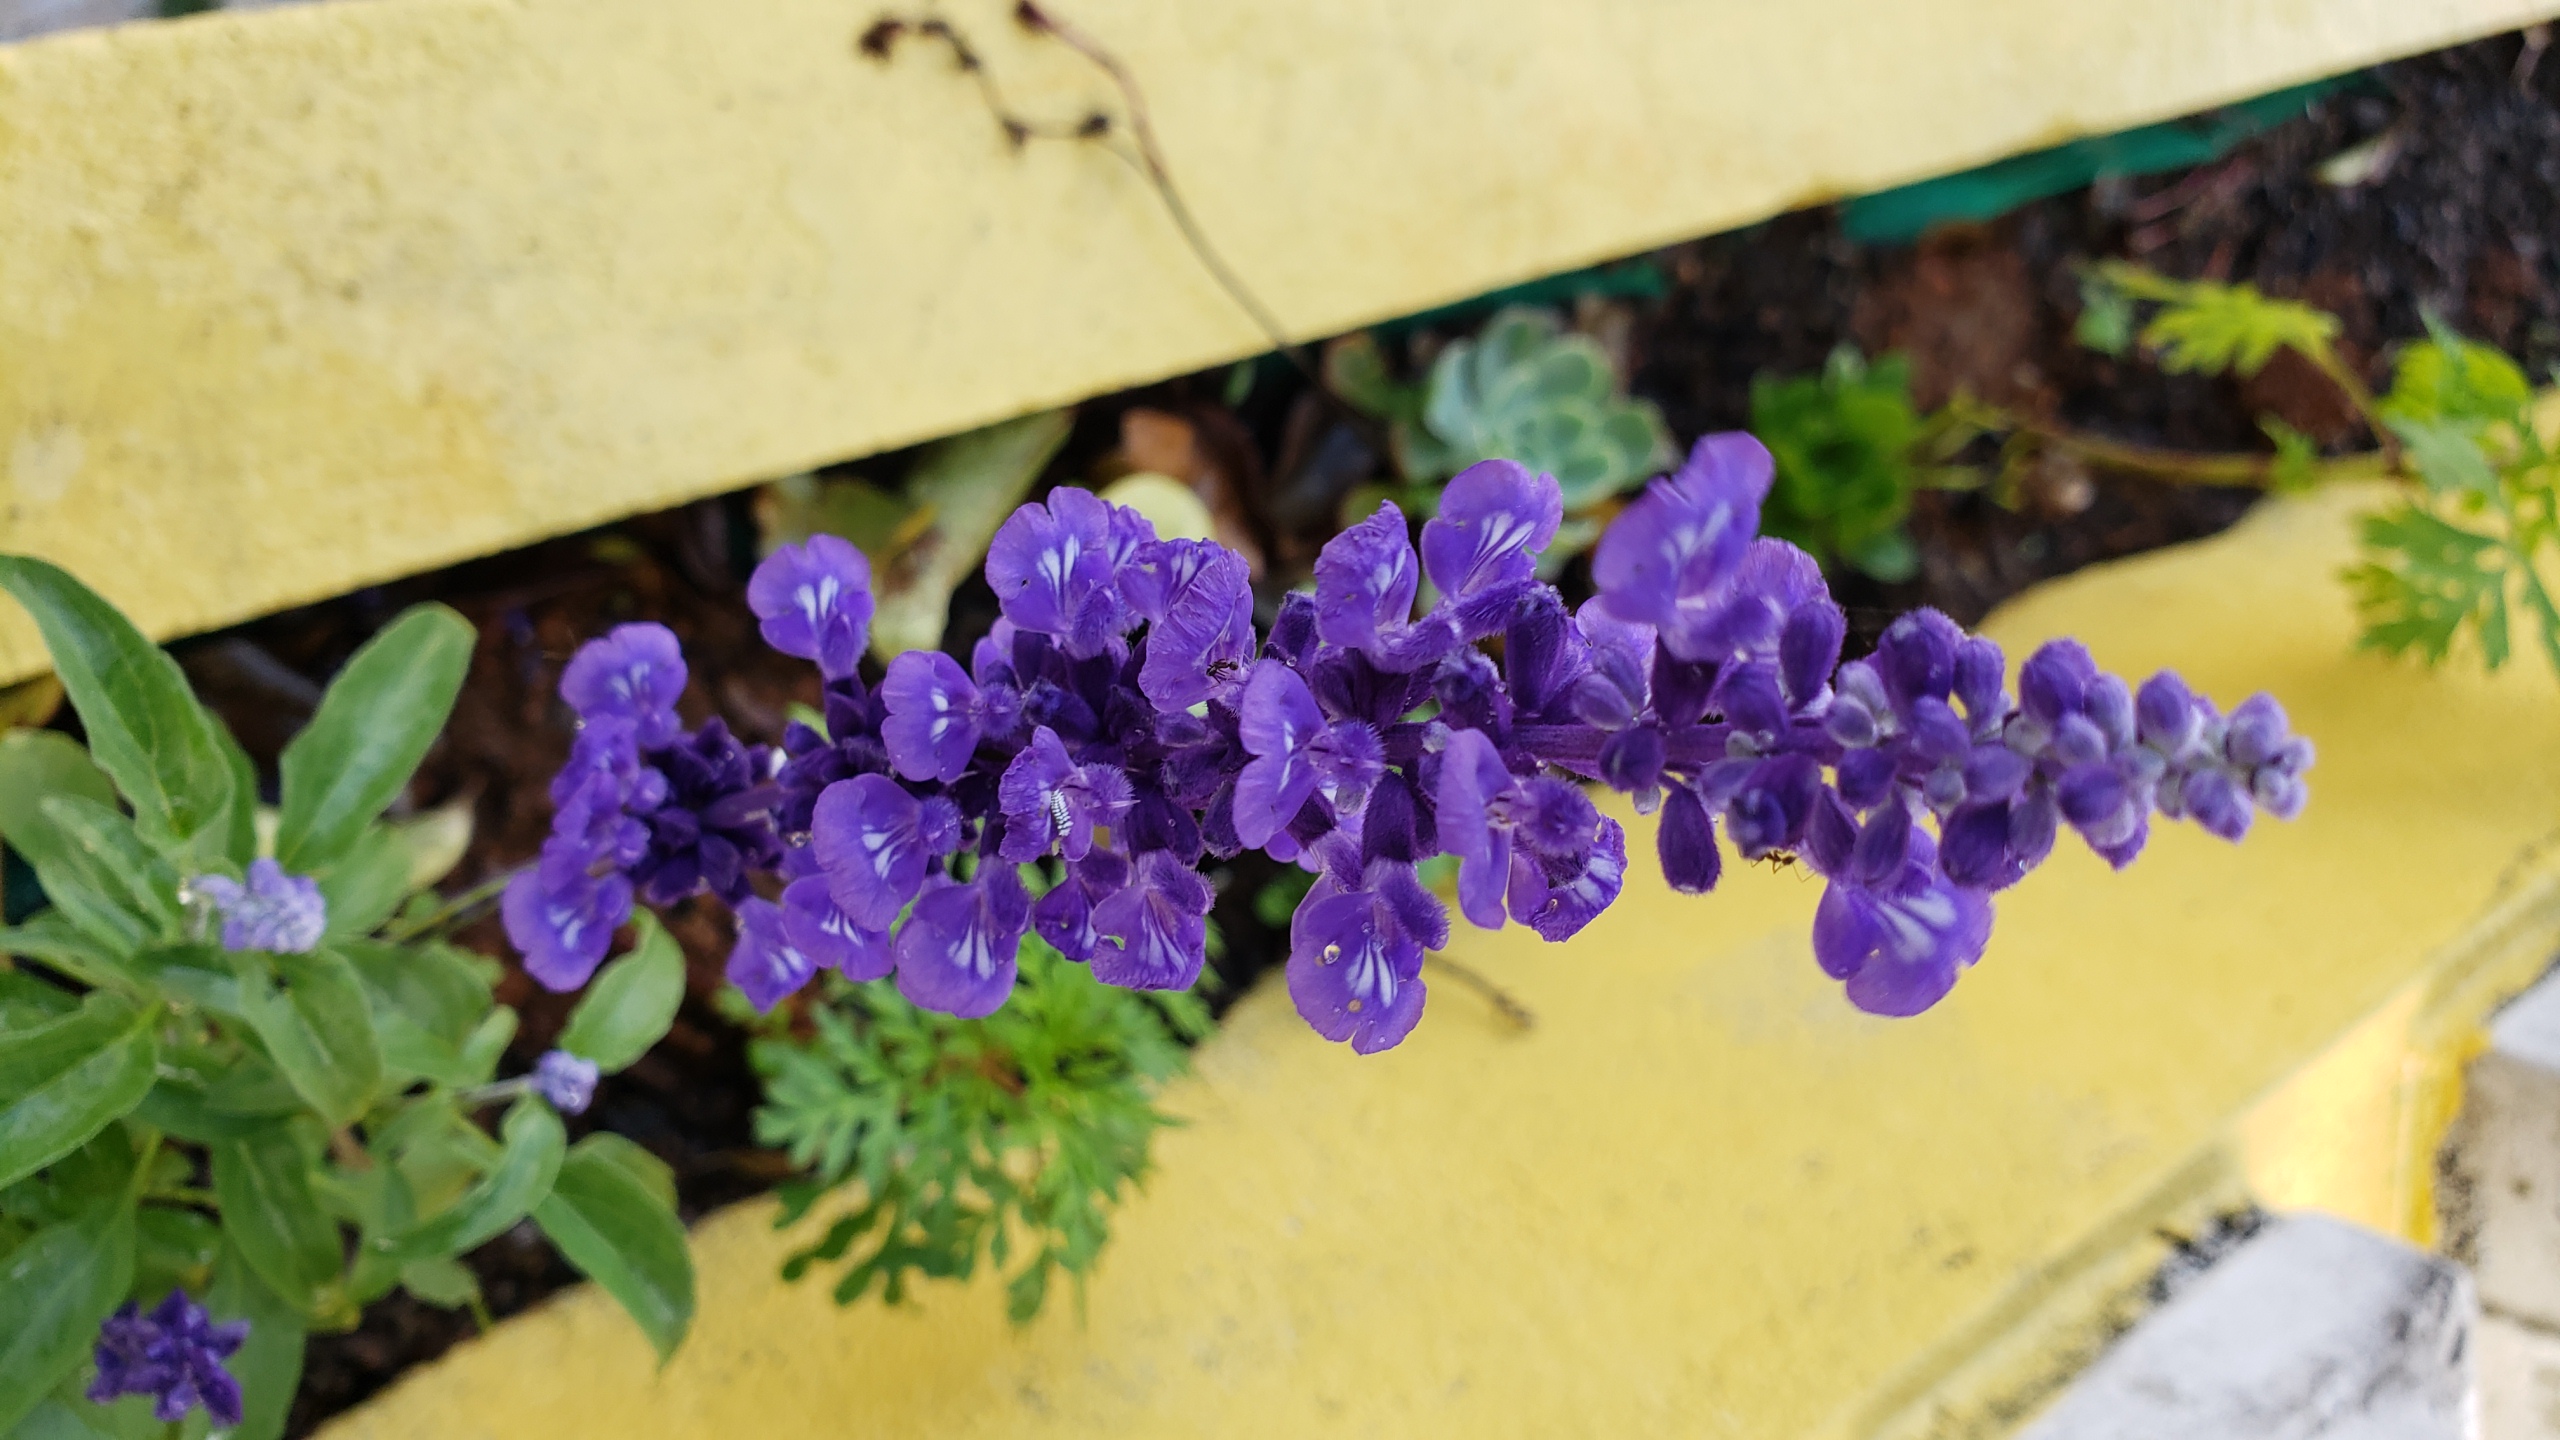
lavender, avenue, florist, flowerbed, flower, violet, purple, blue, plant, lilac, flowering plant, viola, violet family, buddleia, bellflower family